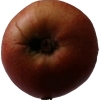
Label: Apple 17